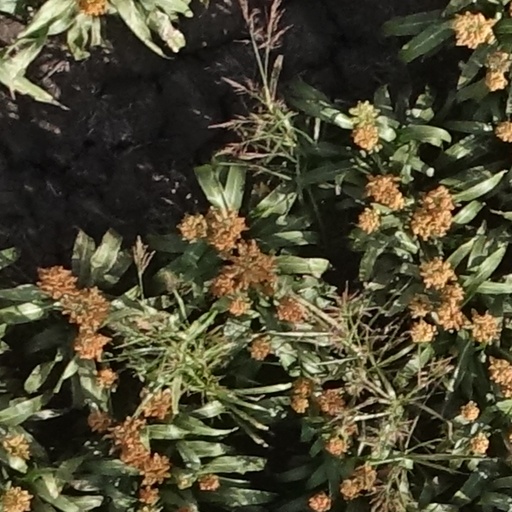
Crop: sorghum